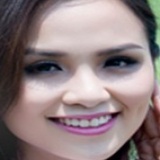
hoa hậu Lưu Thị Diễm Hương